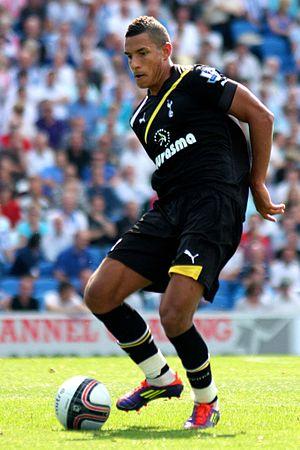
Jake Livermore, né le 14 novembre 1989 à Enfield, est un footballeur international anglais qui évolue au poste de milieu de terrain à West Bromwich Albion.